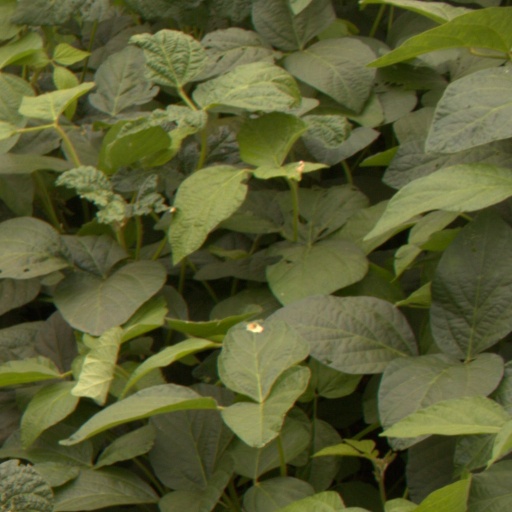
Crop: soybean